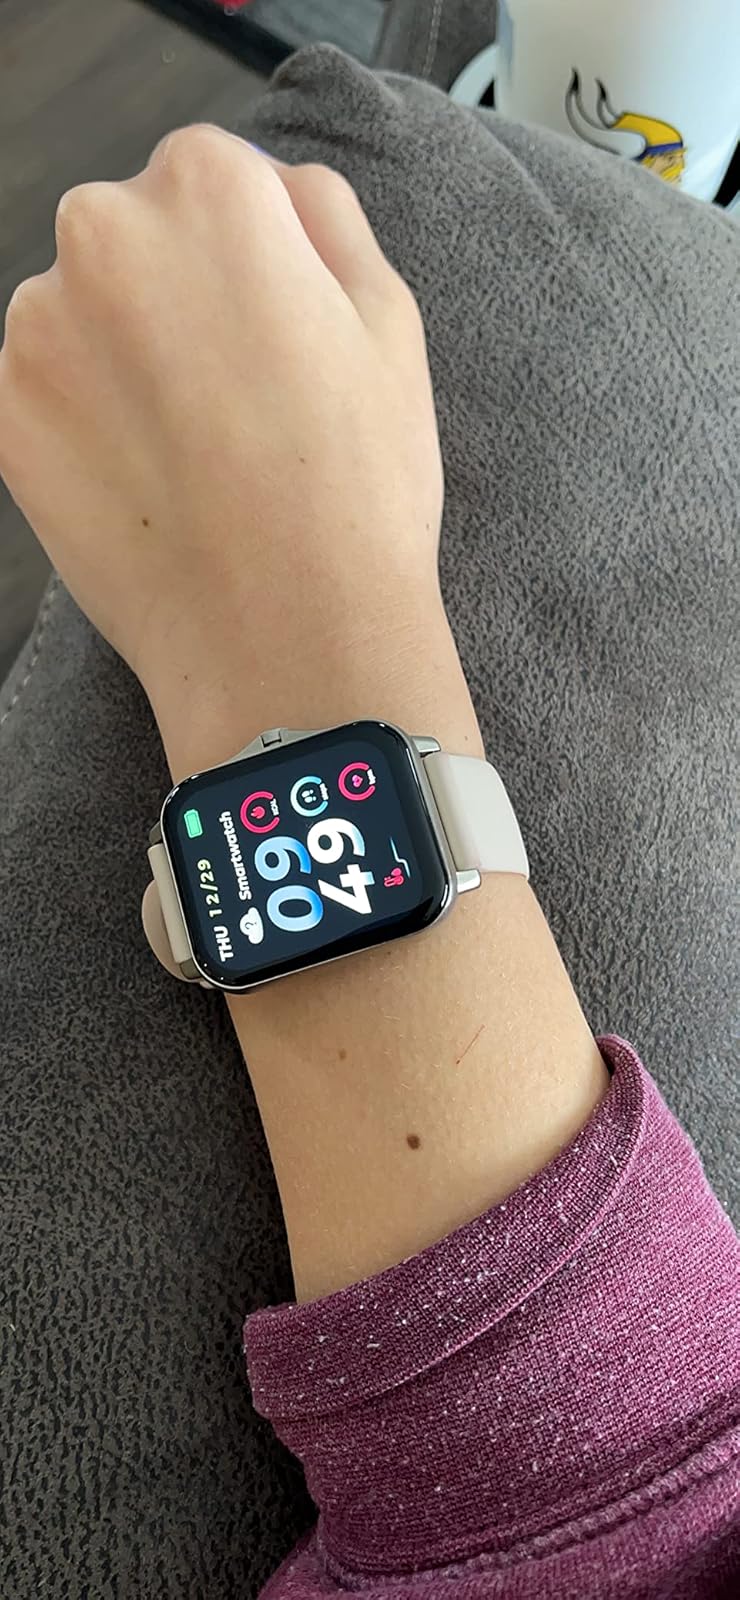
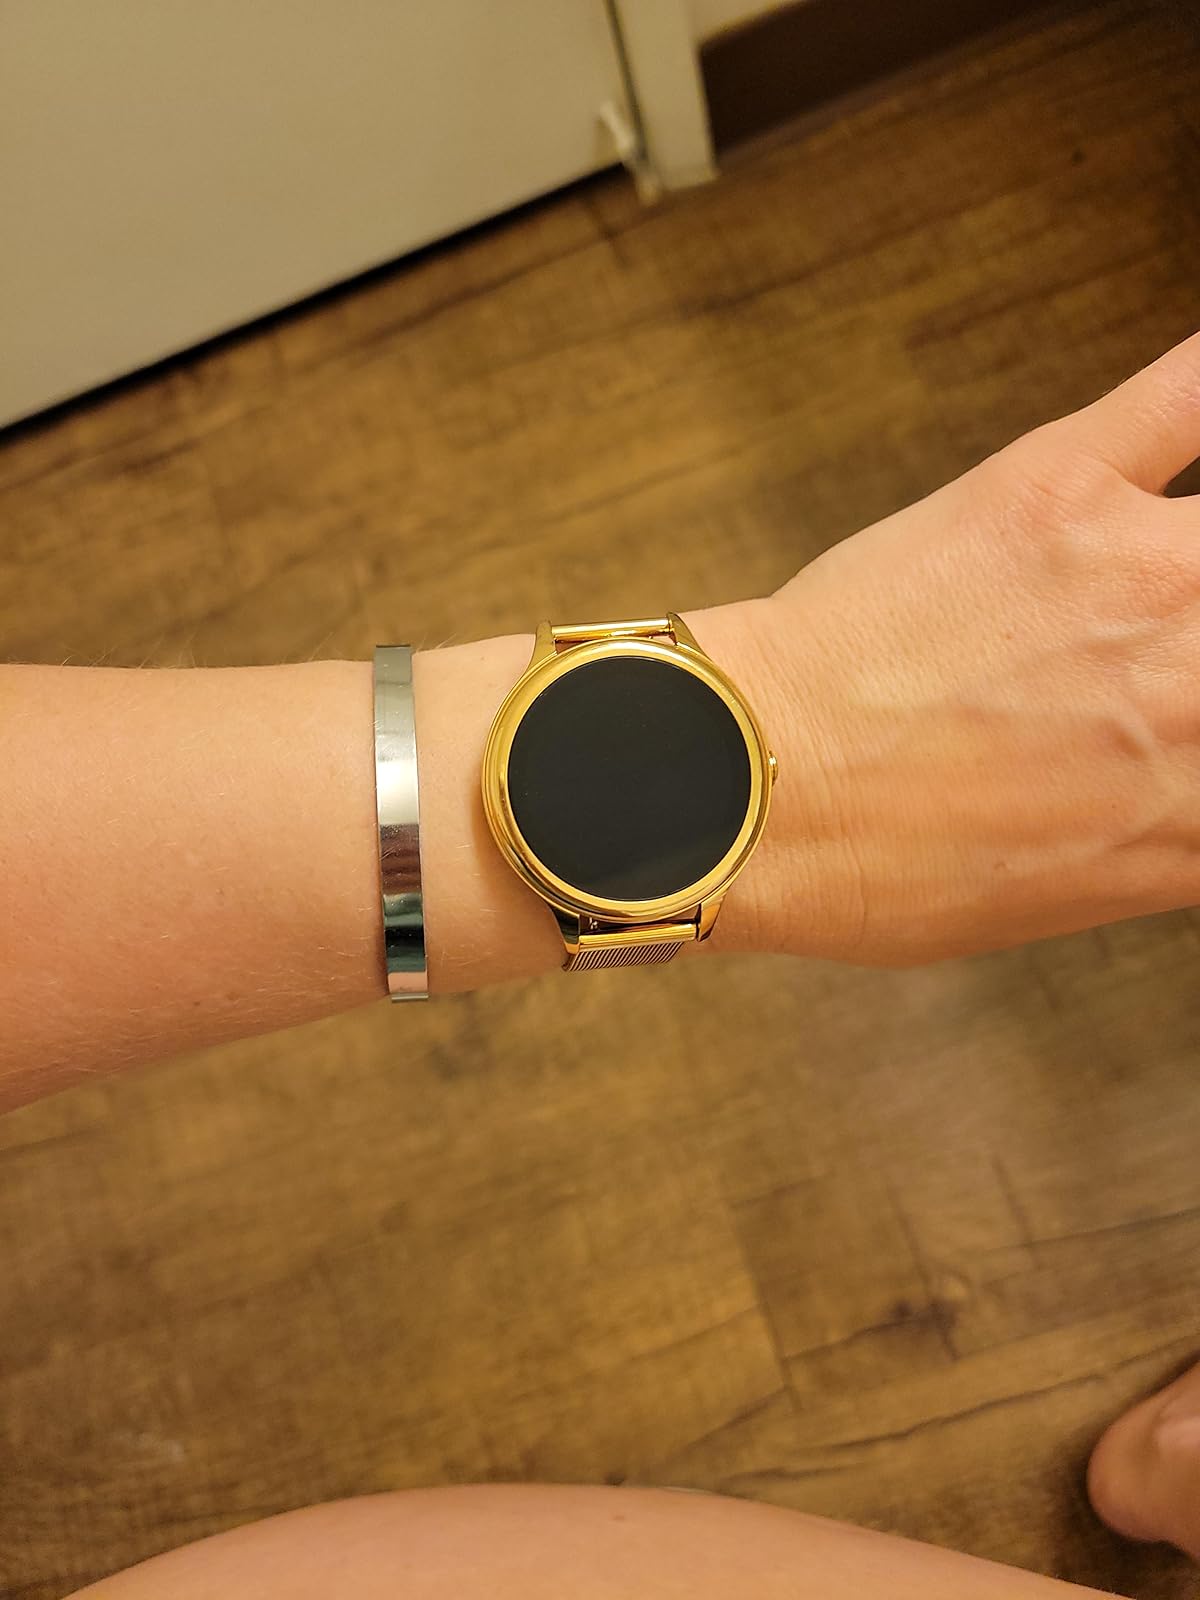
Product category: smartwatch
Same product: no